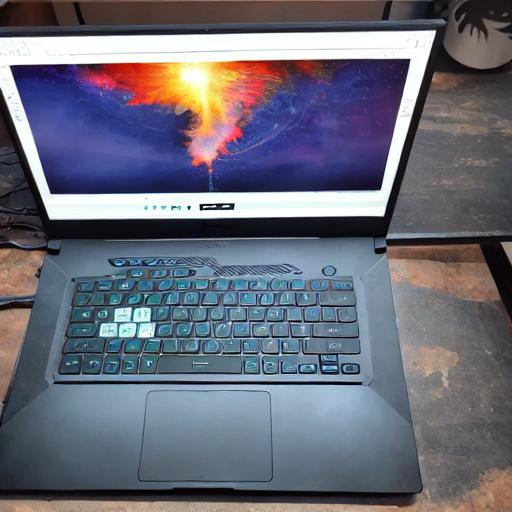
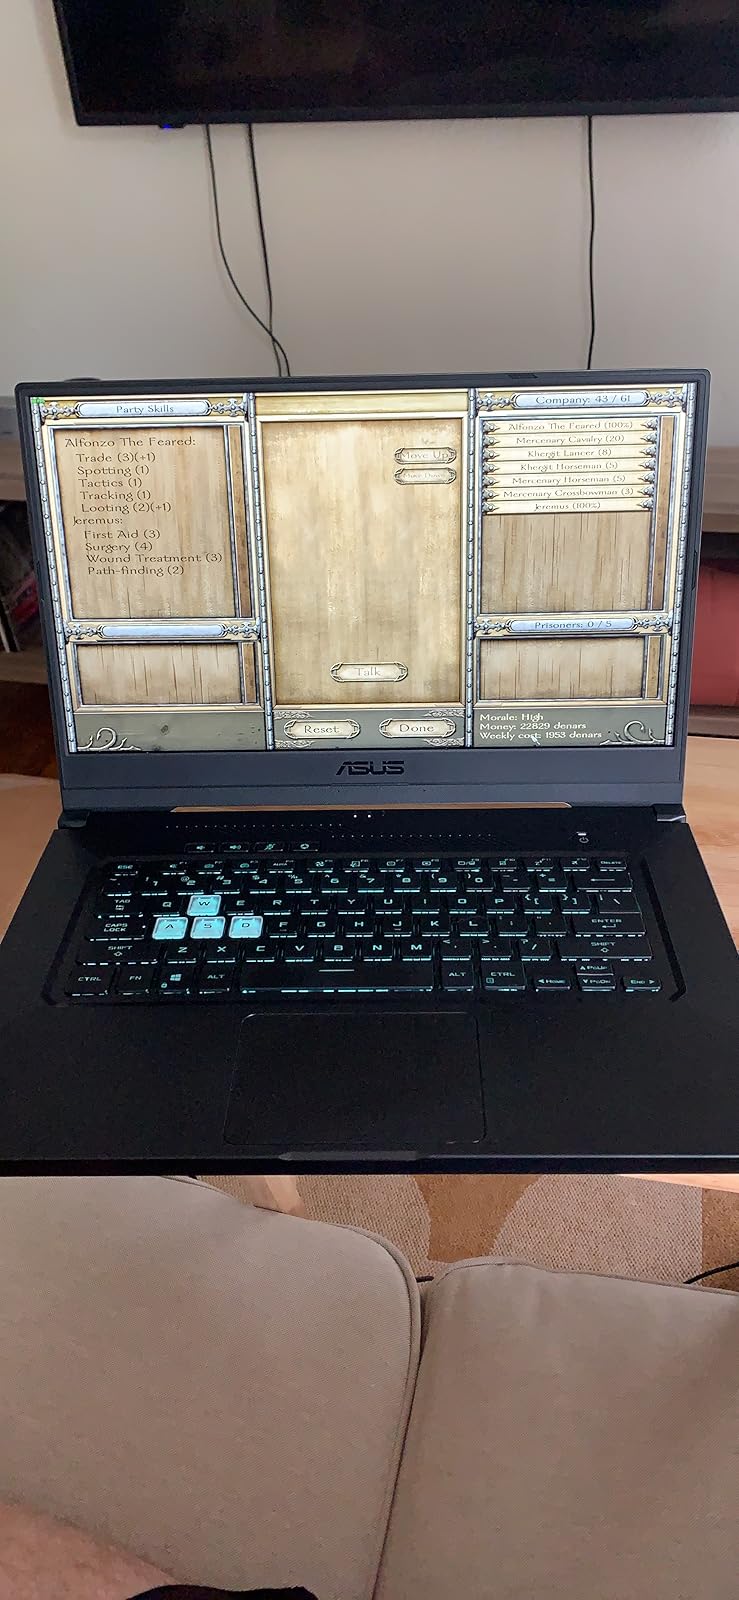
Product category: laptop
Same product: no